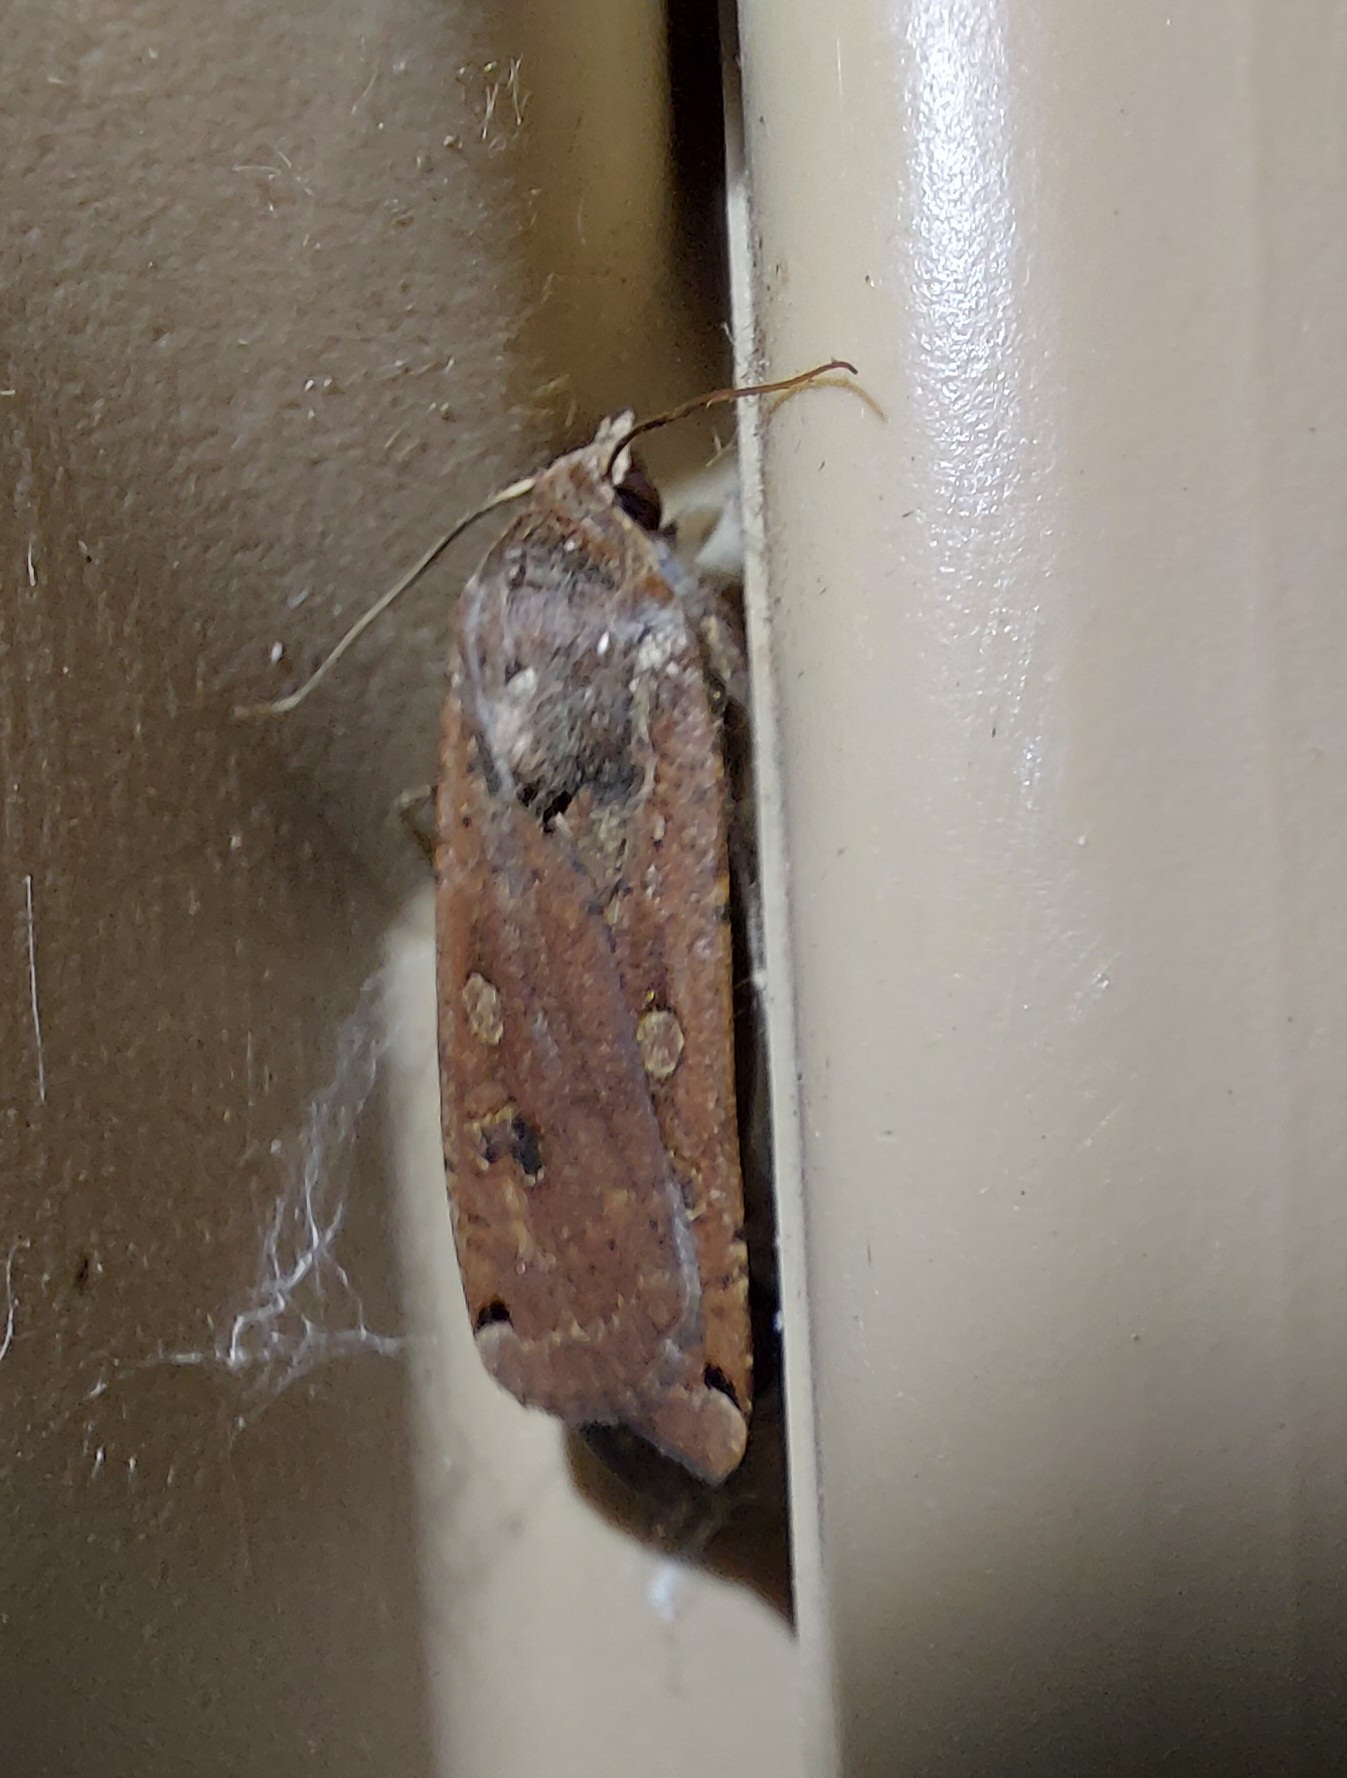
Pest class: cutworms